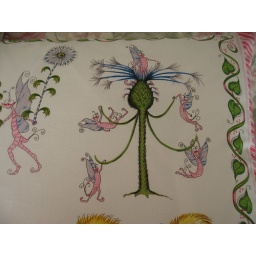
Bugs in the Trees! This pillow is made from a fantasy panel with striped edge and back.